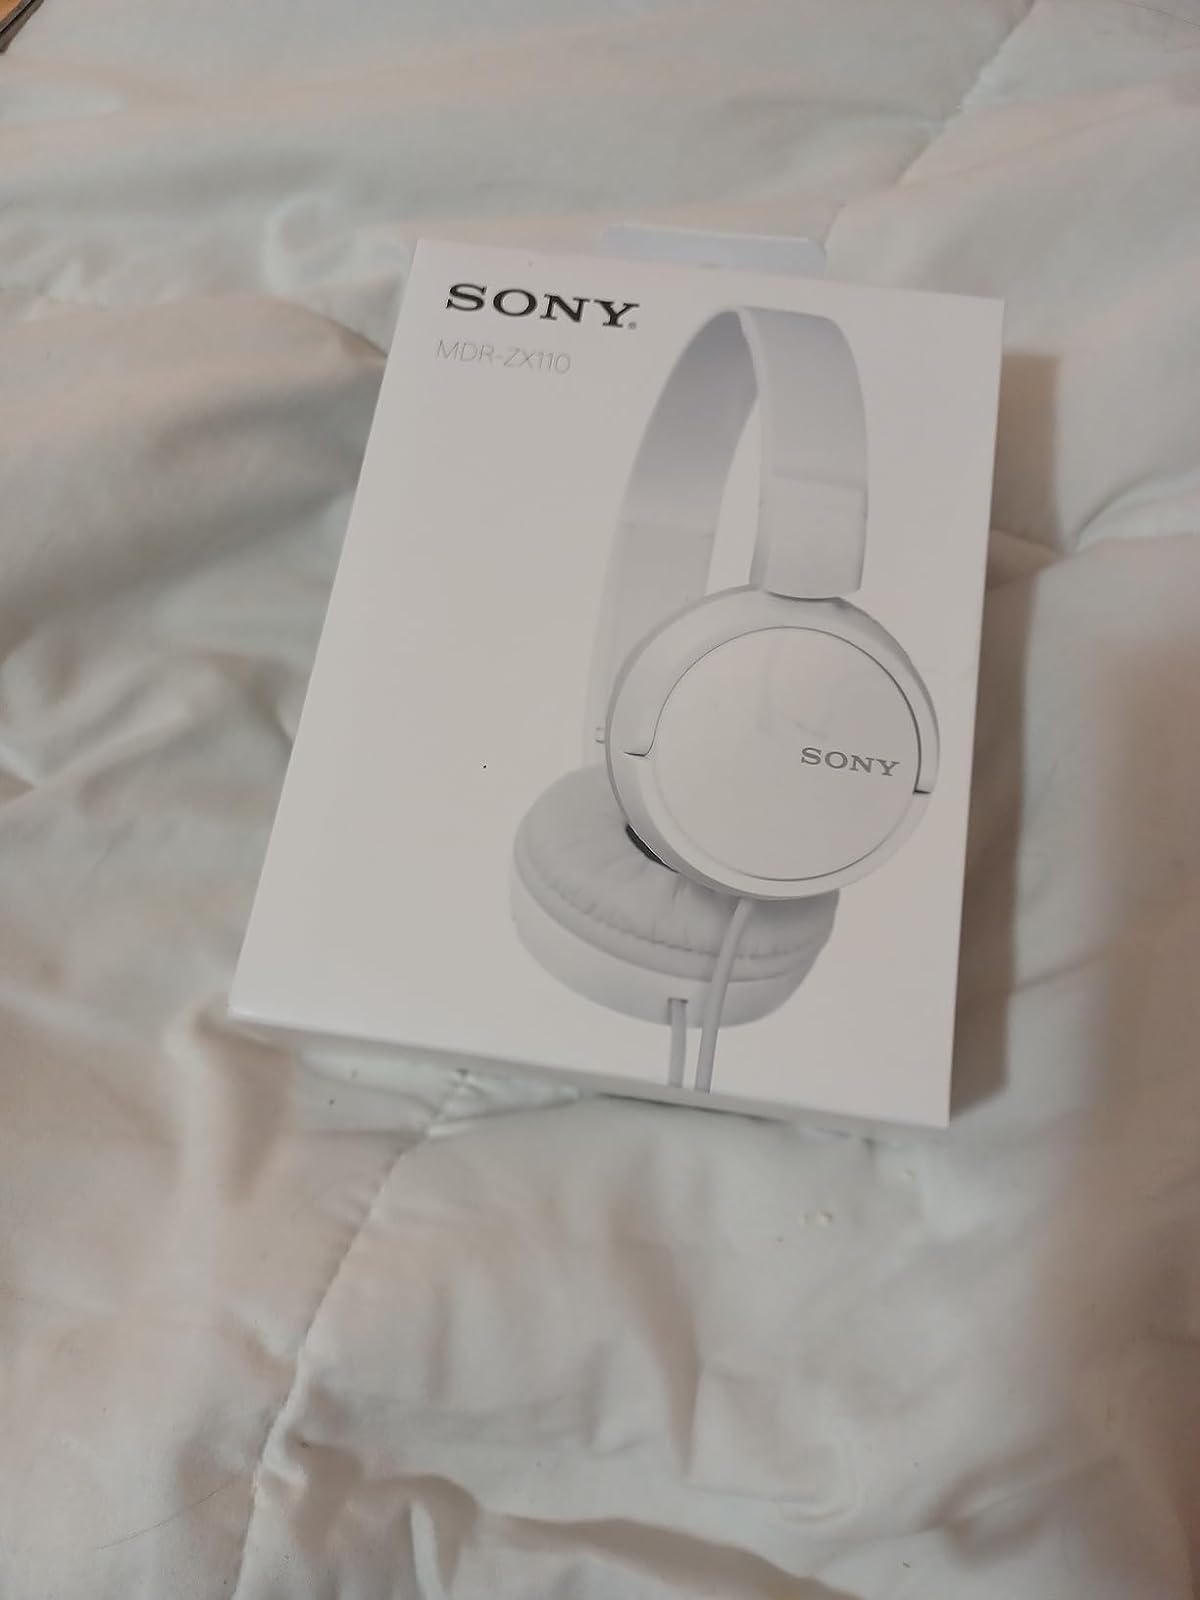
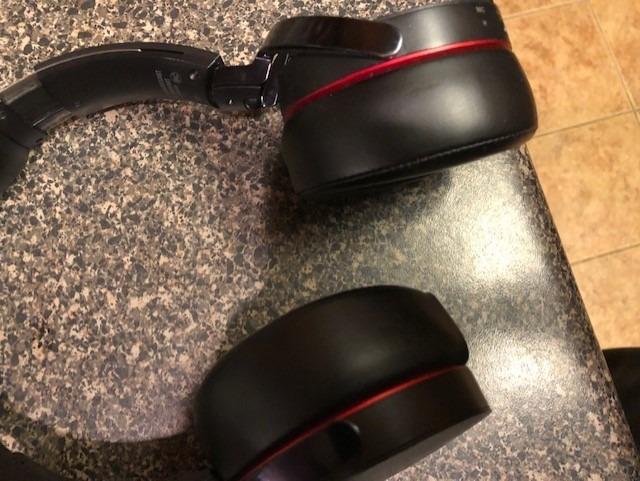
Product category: headphones
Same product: no